My Bodyguard

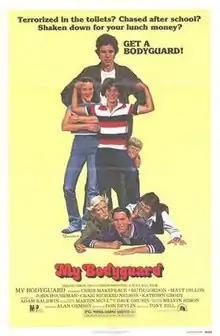
Theatrical release poster

My Bodyguard is a 1980 American family comedy drama film directed by Tony Bill (his directorial debut), and written by Alan Ormsby. The film stars Chris Makepeace, Adam Baldwin (in his first film role), Matt Dillon, Martin Mull, and Ruth Gordon.